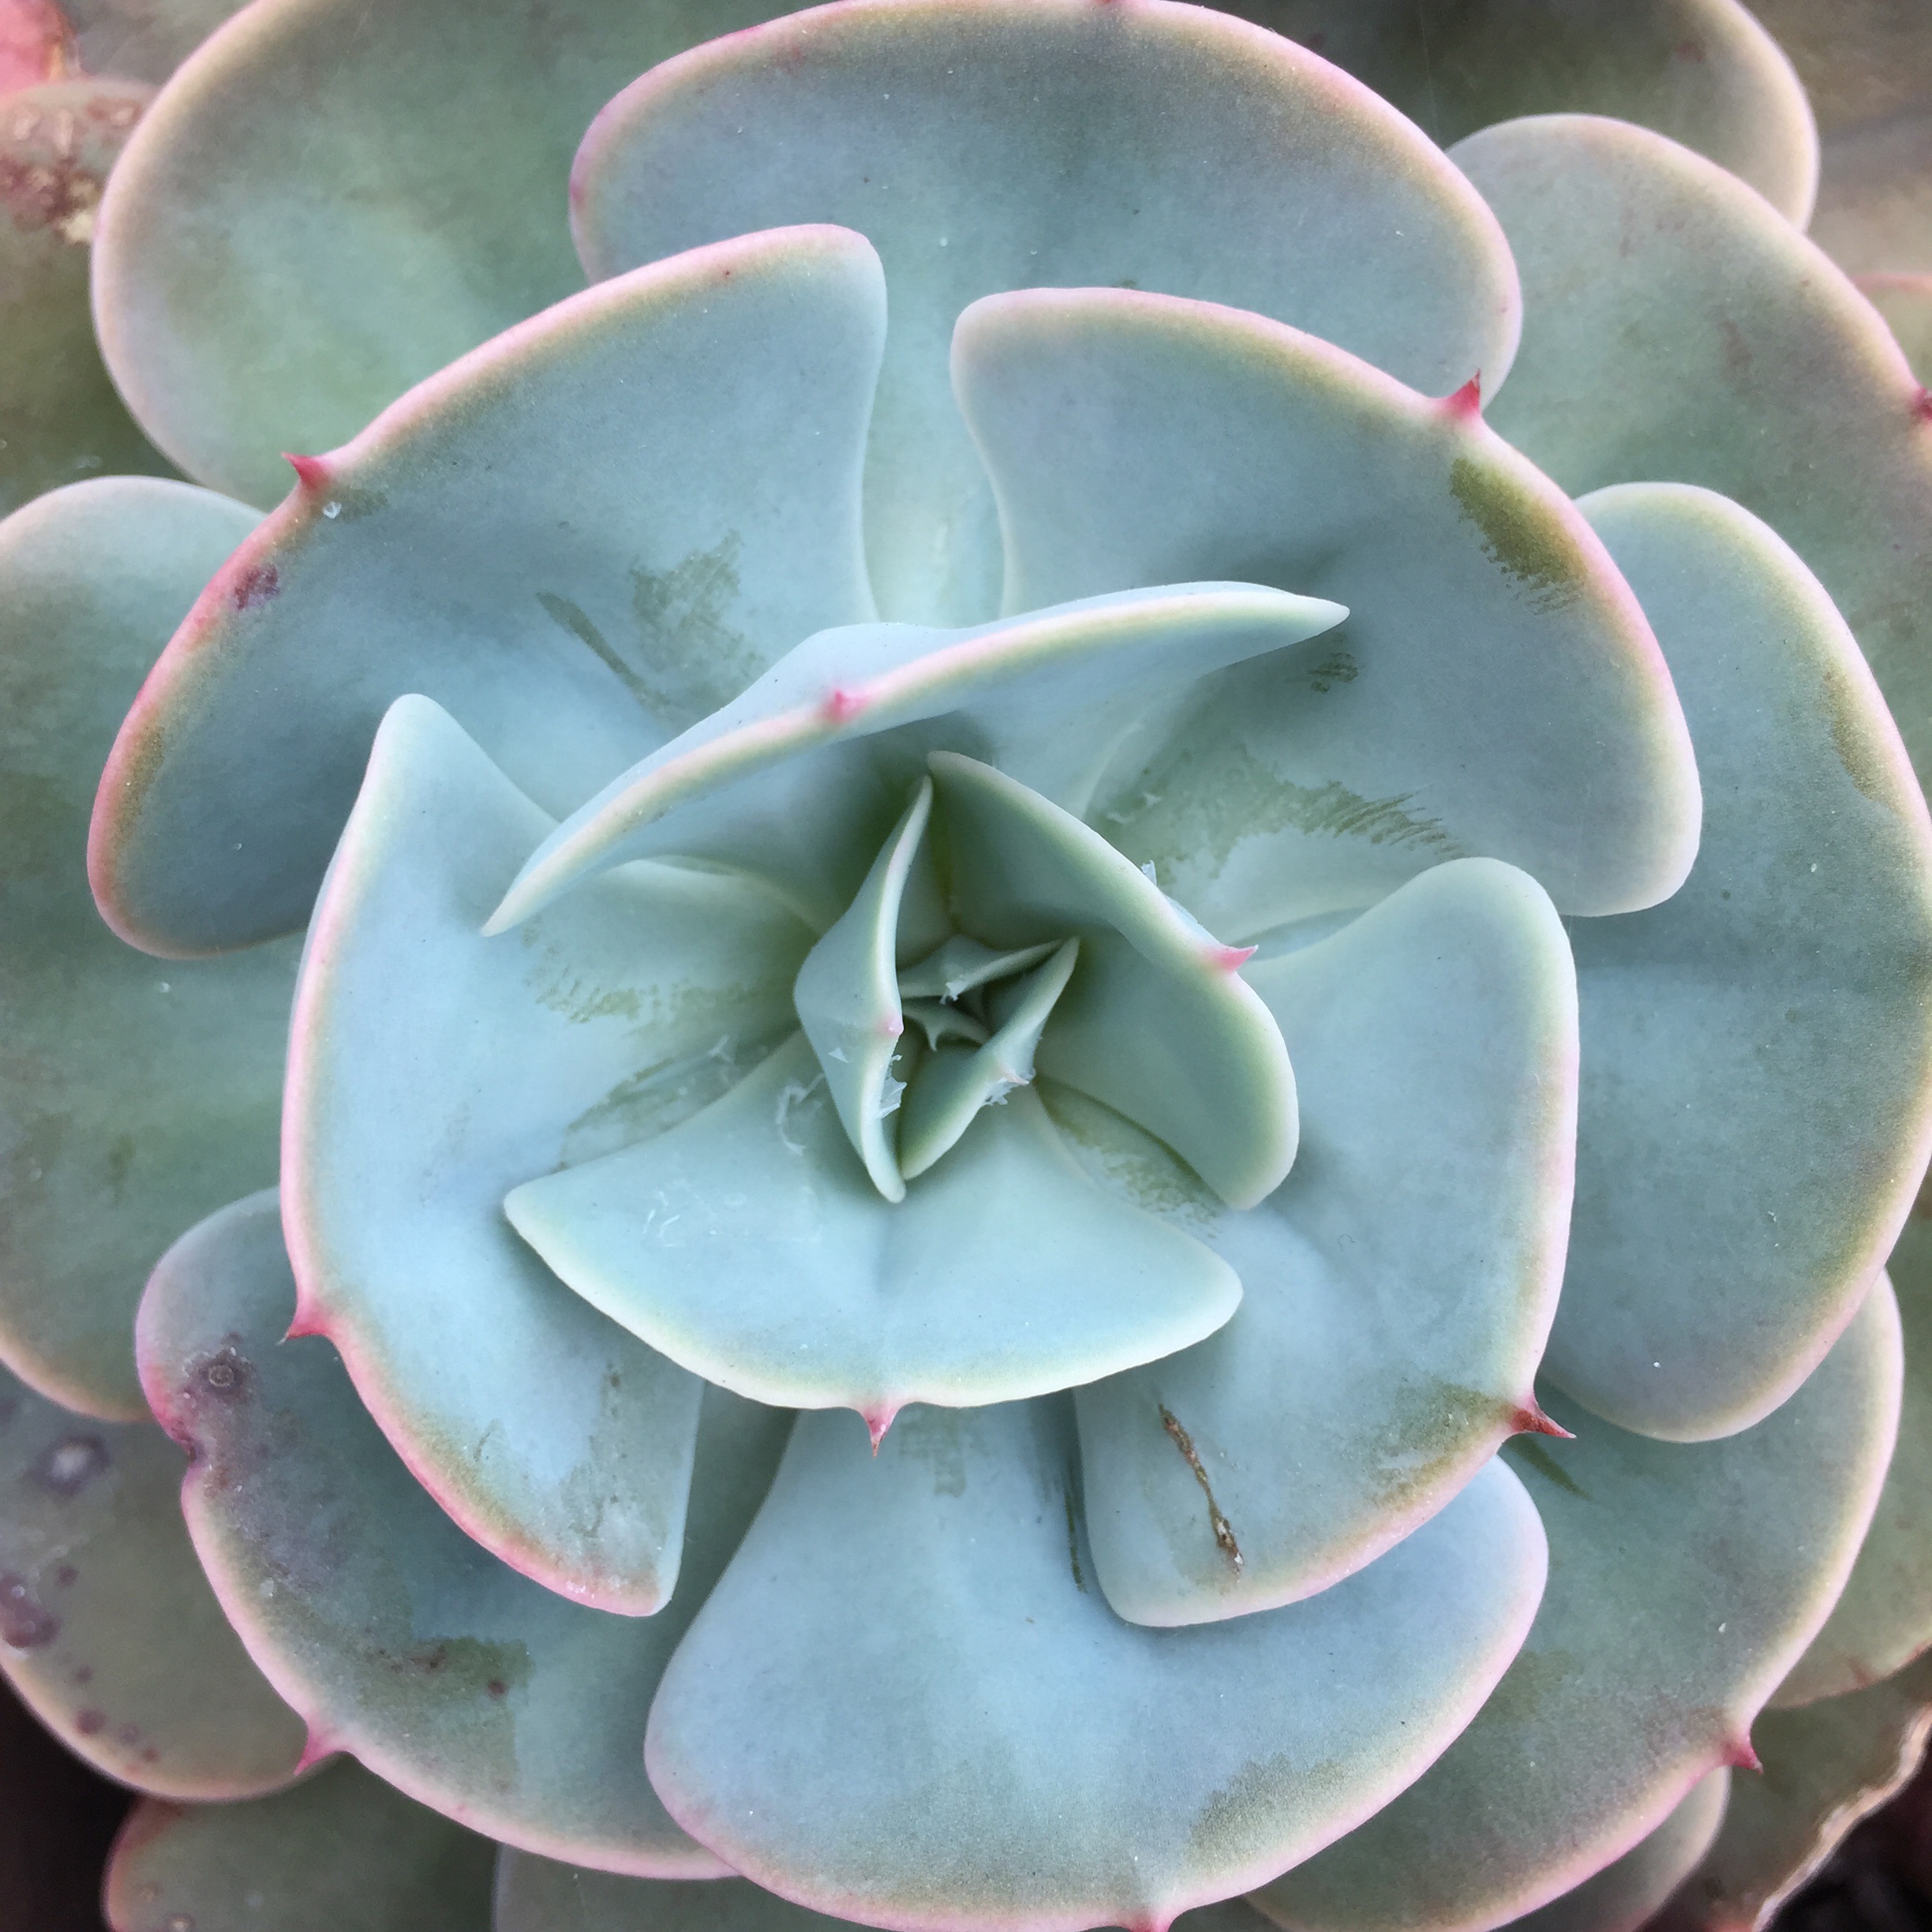
nature, plant, flower, petal, green, botany, succulent, flora, pale, flowering plant, land plant